William Bonin

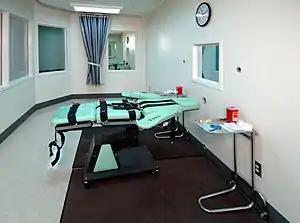
The lethal injection room at San Quentin State Prison, 2010

On May 19, Bonin asked Butts to accompany him on a killing. However, Butts reportedly refused. Unassisted, Bonin abducted 14-year-old South Gate boy Sean King in Downey. King was strangled to death before his body was discarded in Yucaipa. Bonin then visited Butts' apartment and bragged to him about the murder.